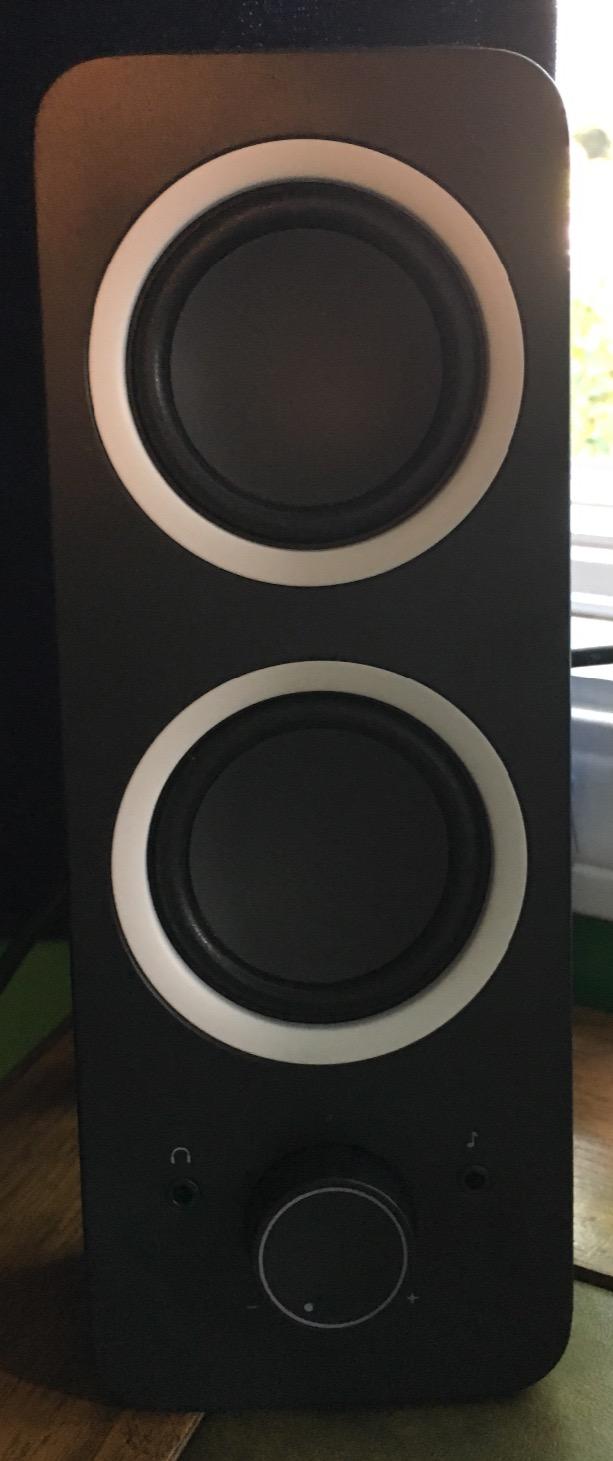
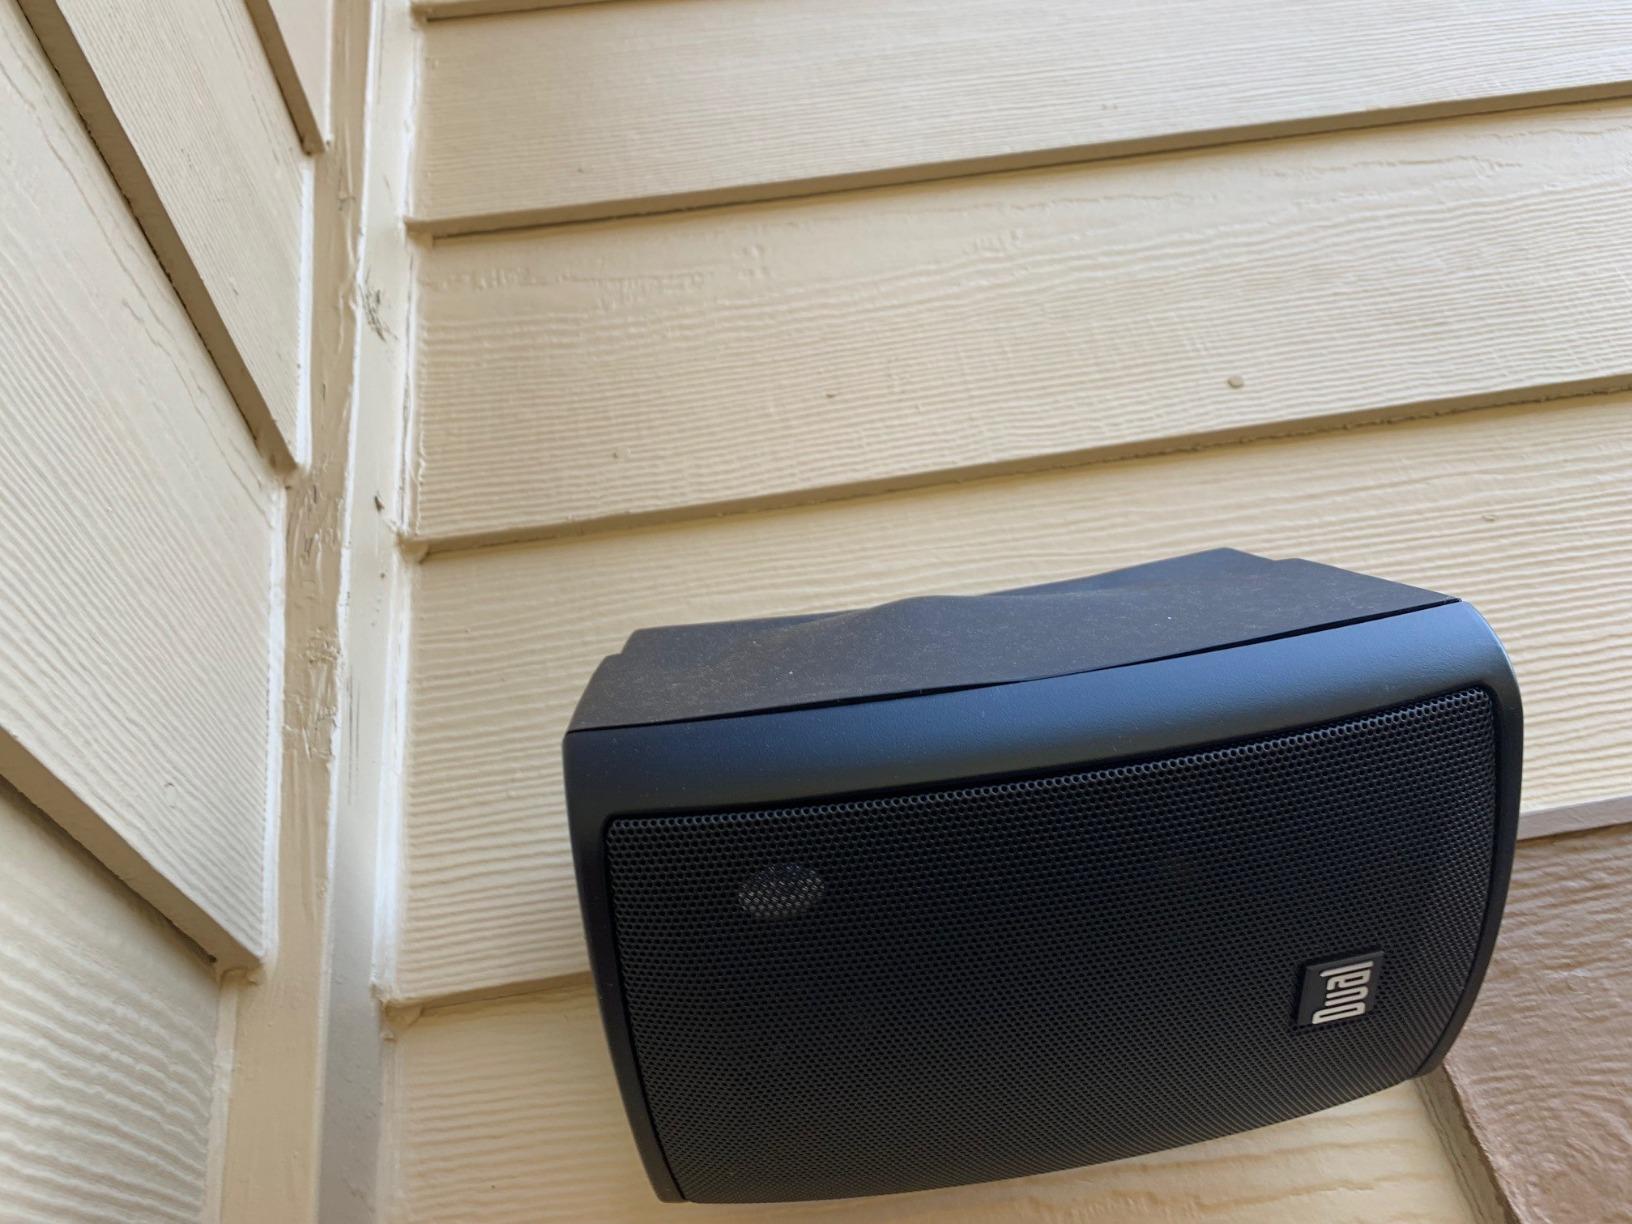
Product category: speaker
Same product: no